Municipal Golf Course

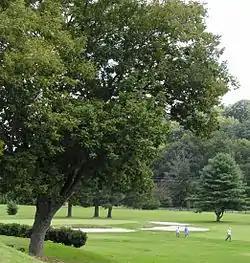
Municipal Golf Course, September 2012

Municipal Golf Course, also known as Buncombe County Golf Course, is a historic golf course and national historic district located at Asheville, Buncombe County, North Carolina. The district encompasses one contributing building (the Clubhouse (1927)) and one contributing site associated with a course designed by Donald Ross and opened in 1927. The Municipal Golf Course was the first municipal course in North Carolina to be racially integrated.